Moderator of the General Assembly

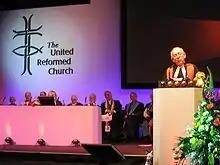
Stephen Orchard, Moderator of the General Assembly of the United Reformed Church, 2007

The moderator of the General Assembly is the chairperson of a General Assembly, the highest court of a Presbyterian or Reformed church. Kirk sessions and presbyteries may also style the chairperson as moderator. The Oxford Dictionary states that a Moderator may be a "Presbyterian minister presiding over an ecclesiastical body".